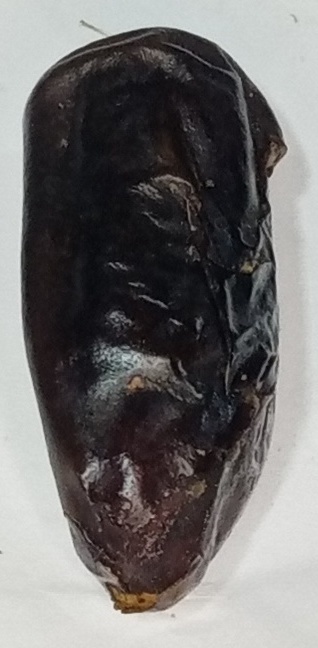
Variety: gajar
Size: medium
Grade: grade-1